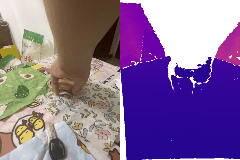
Label: peach